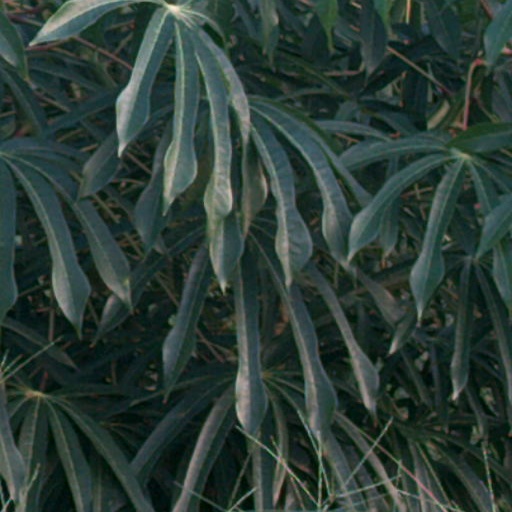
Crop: cassava